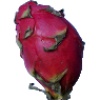
Label: red_pitahaya